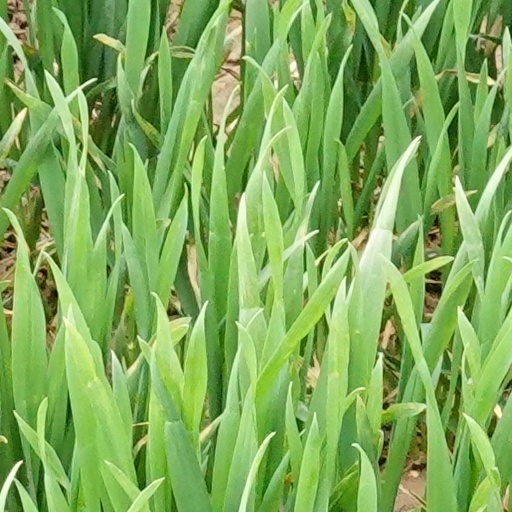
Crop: wheat